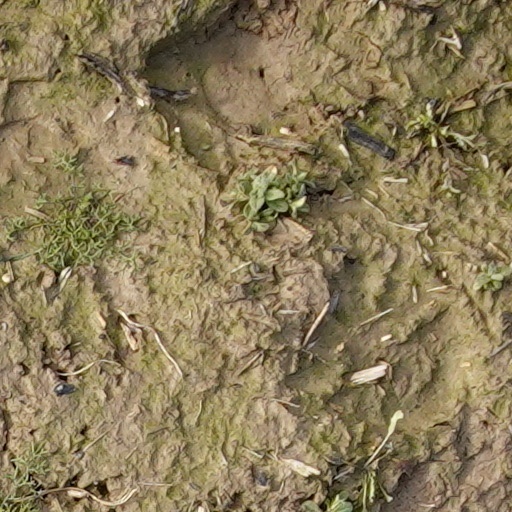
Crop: wheat